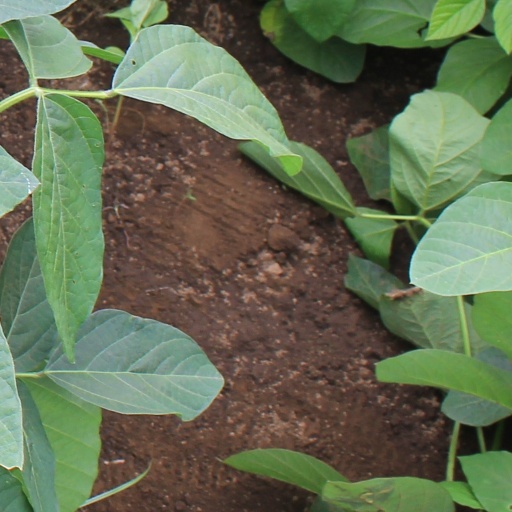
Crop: soybean